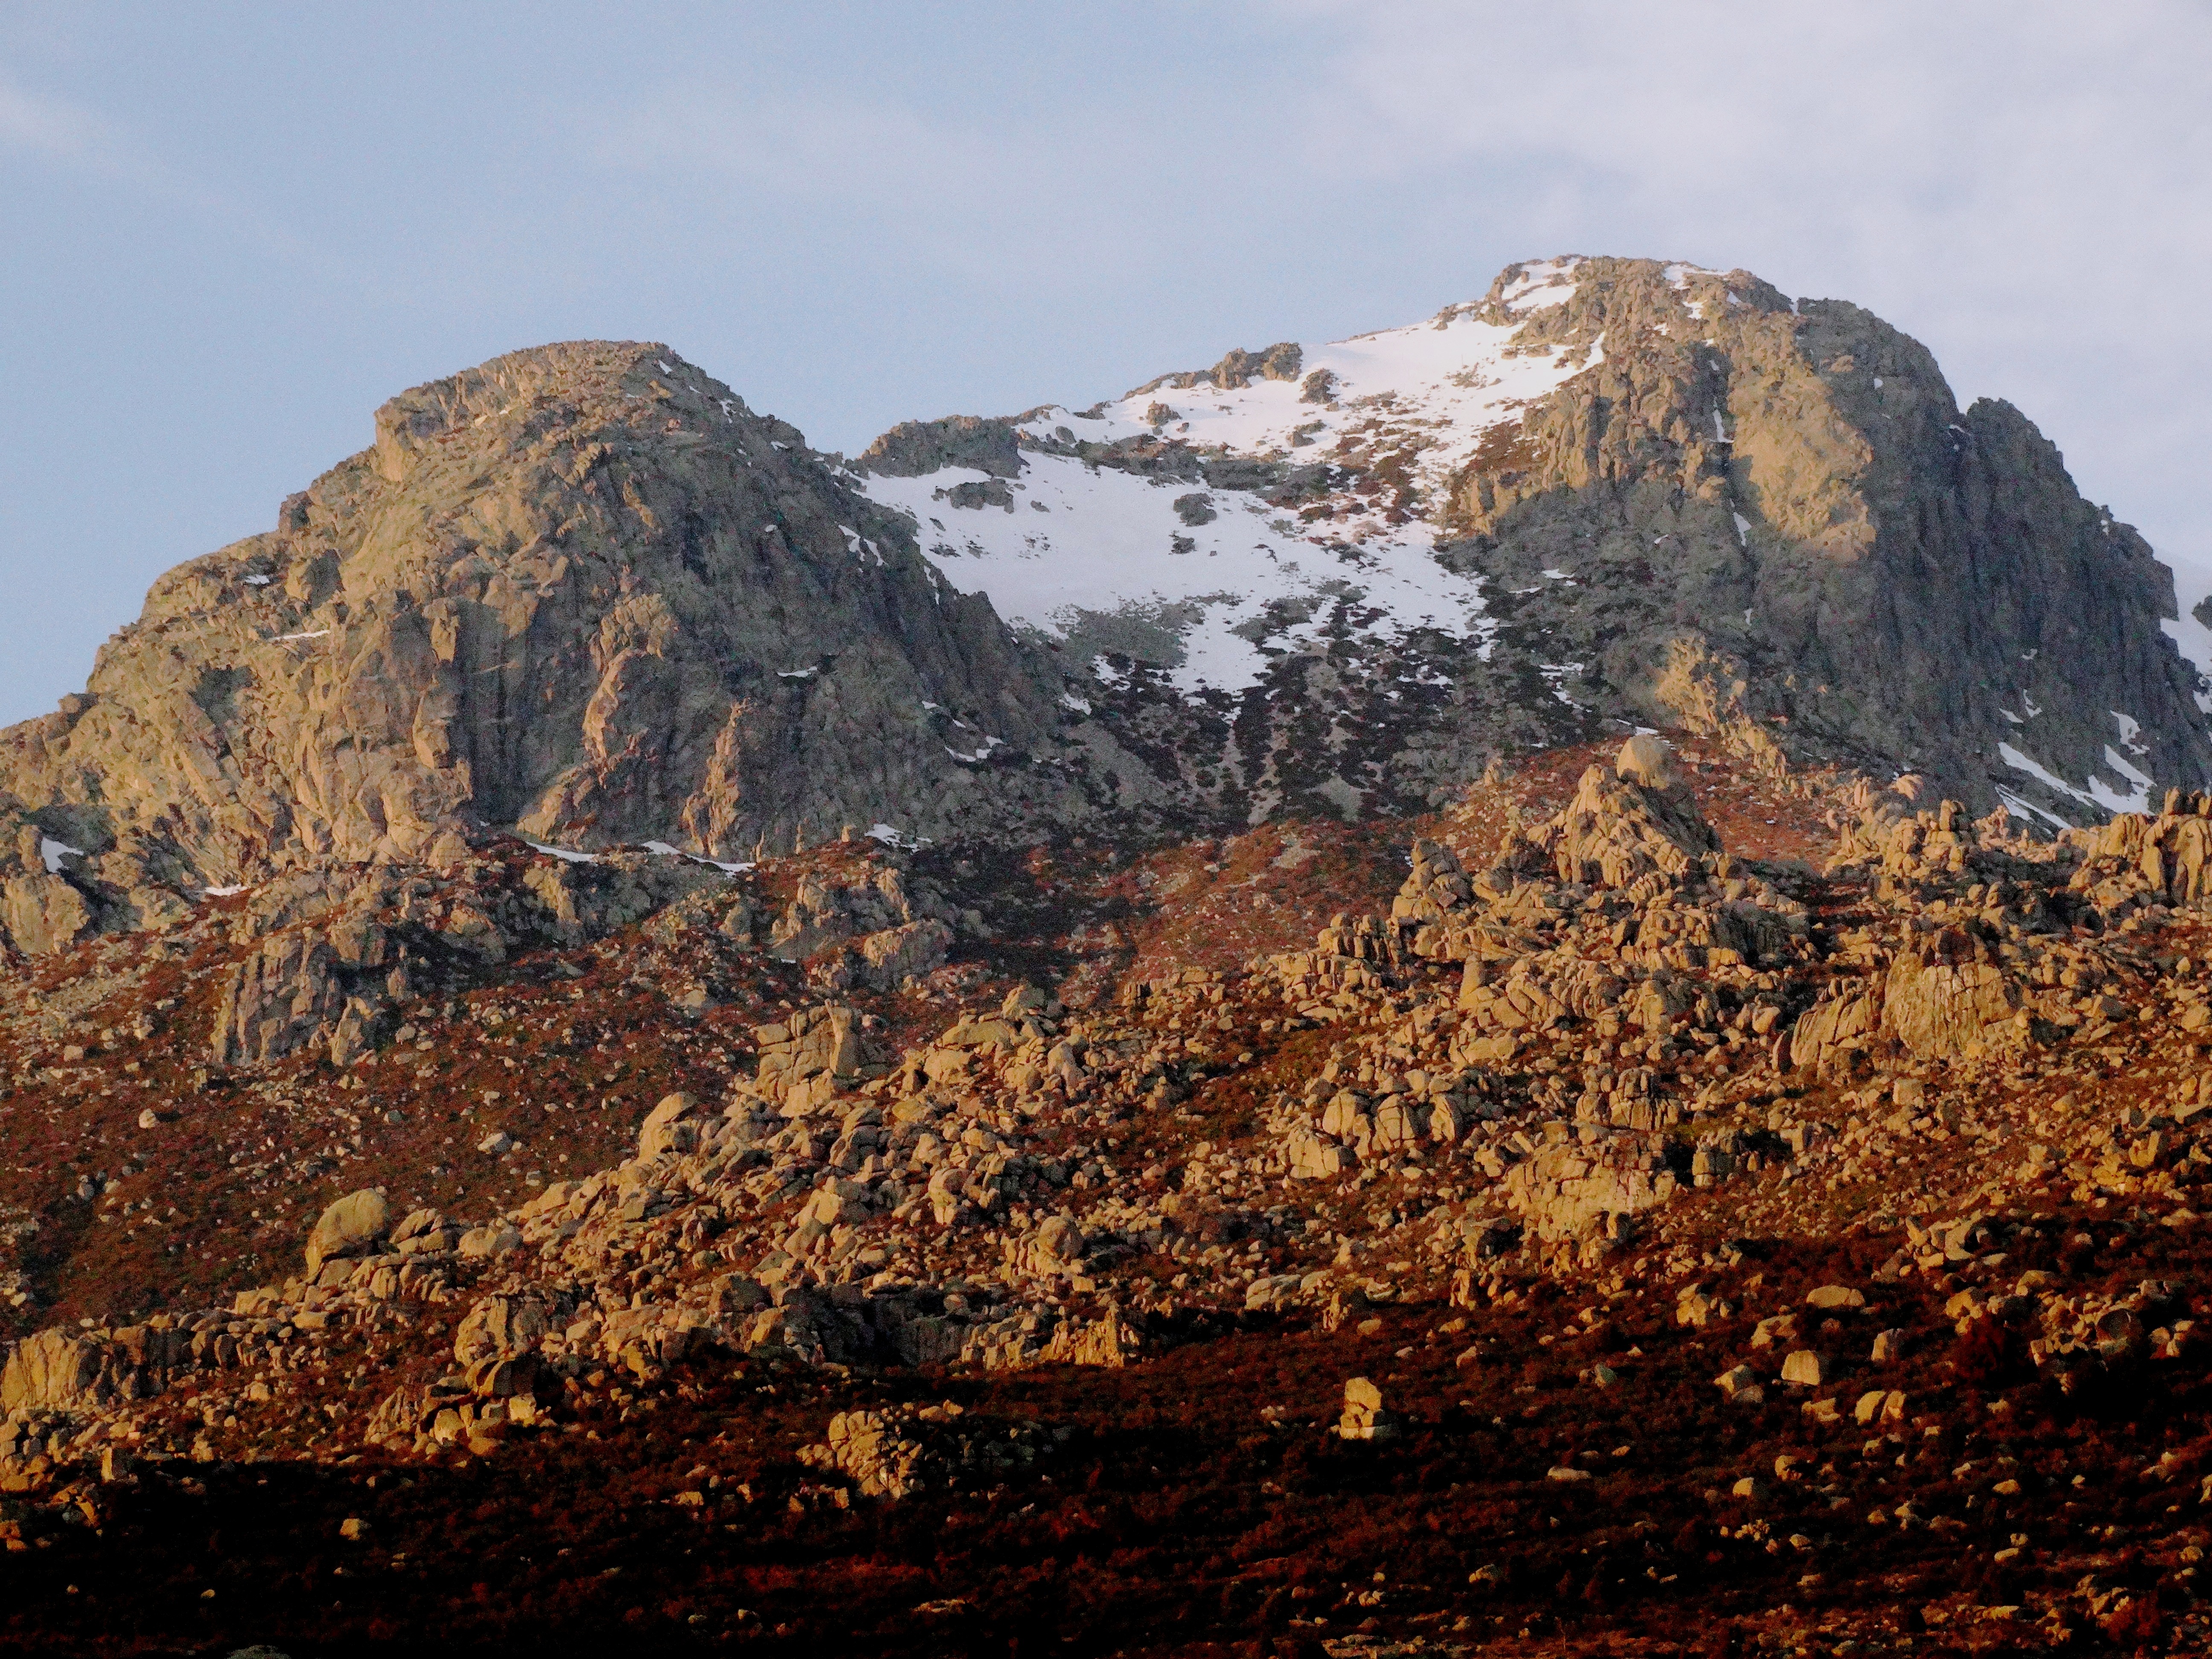
landscape, rock, wilderness, mountain, sunset, hill, valley, mountain range, terrain, ridge, summit, geology, plateau, landform, maliciously, pe otillo, geographical feature, mountainous landforms, geological phenomenon